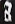
Number: 8